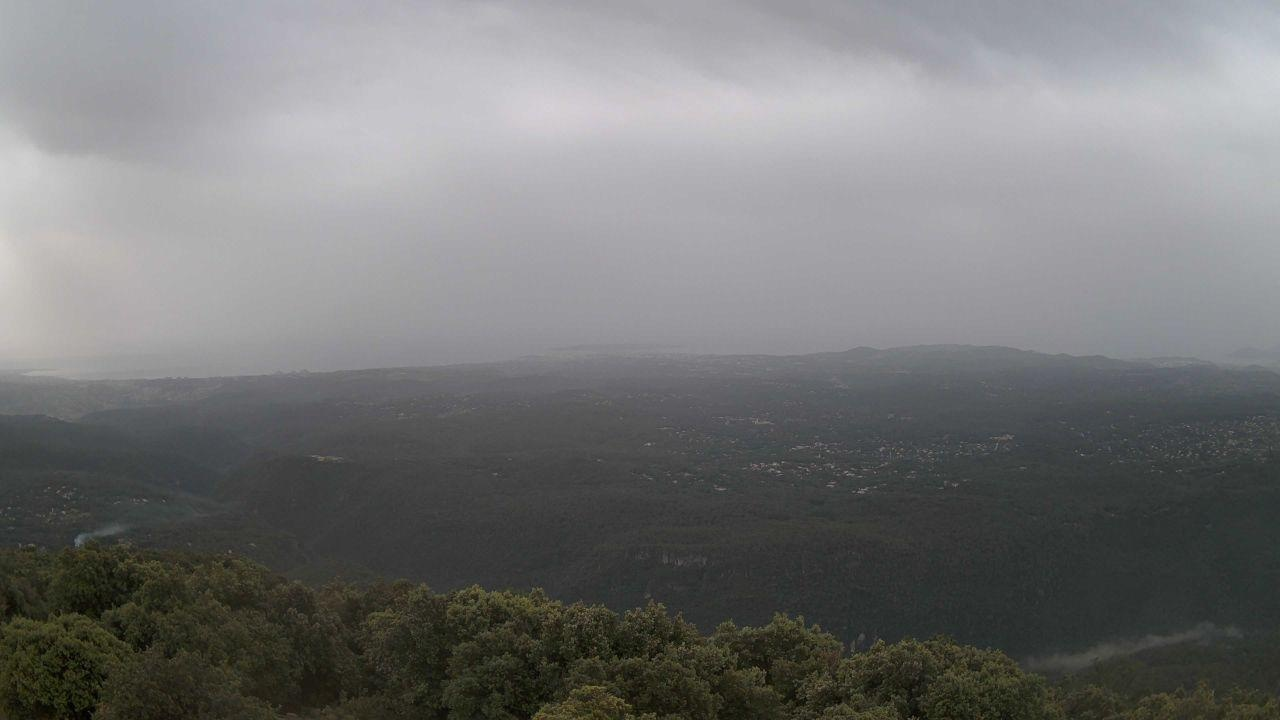
Fire: no
Smoke: yes